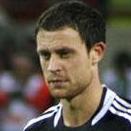
Age: 27